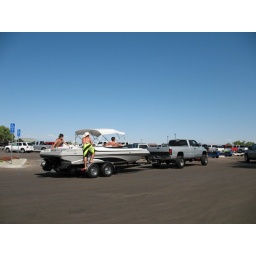
Parkiing lot of new boat ramp...A lot of people come here for water fun in the famous Colorado River!!!